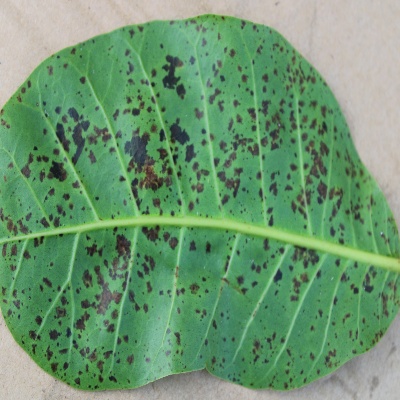
Crop: Cashew
Condition: anthracnose